Condorcet paradox

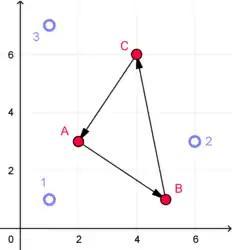
Voters (blue) and candidates (red) plotted in a 2-dimensional preference space. Each voter prefers a closer candidate over a farther. Arrows show the order in which voters prefer the candidates.

If C is chosen as the winner, it can be argued that B should win instead, since two voters (1 and 2) prefer B to C and only one voter (3) prefers C to B. However, by the same argument A is preferred to B, and C is preferred to A, by a margin of two to one on each occasion. Thus the society's preferences show cycling: A is preferred over B which is preferred over C which is preferred over A.